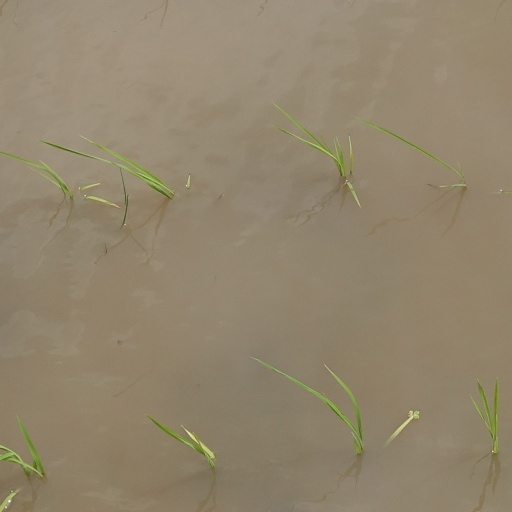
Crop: rice